Francesco Maria Veracini

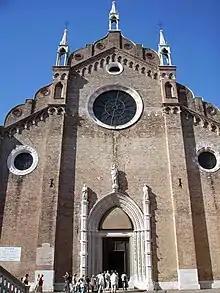
Santa Maria Gloriosa dei Frari one of the main churches in Venice

Francesco Maria Veracini (1 February 1690 – 31 October 1768) was an Italian composer and violinist, perhaps best known for his sets of violin sonatas. As a composer, according to Manfred Bukofzer, "His individual, if not subjective, style has no precedent in baroque music and clearly heralds the end of the entire era", while Luigi Torchi maintained that "he rescued the imperiled music of the eighteenth century", His contemporary, Charles Burney, held that "he had certainly a great share of whim and caprice, but he built his freaks on a good foundation, being an excellent contrapuntist". The asteroid 10875 Veracini was named after him.